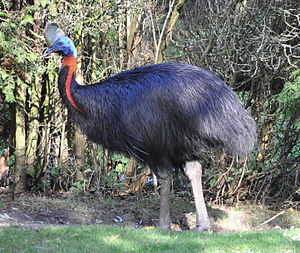
Kasuarfugle
Nordlig kasuar fra en tysk fuglepark
Casuariiformes er en orden af fugle, der består af to familier med i alt cirka fire arter. Familierne har traditionelt været en del af strudsefuglene, men på baggrund af DNA-undersøgelser er det foreslået, at de skal tilhøre deres egen orden.